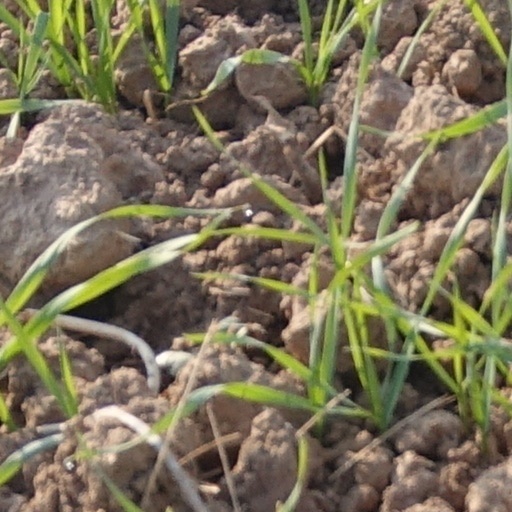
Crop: wheat